Gastruloid

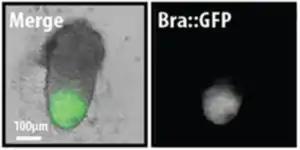

Gastruloids are three dimensional aggregates of embryonic stem cells (ESCs) that, when cultured in specific conditions, exhibit an organization resembling that of an embryo. They develop with three orthogonal axes and contain the primordial cells for various tissues derived from the three germ layers, without the presence of extraembryonic tissues. Notably, they do not possess forebrain, midbrain, and hindbrain structures. Gastruloids serve as a valuable model system for studying mammalian development, including human development, as well as diseases associated with it. They are a model system an embryonic organoid for the study of mammalian development (including humans) and disease.